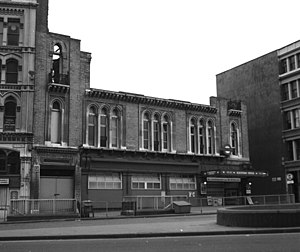
Blackfriars Station / London Underground / Historie
Stationens eksteriør i 1977.
Blackfriars Station, også kendt som London Blackfriars, er en London Underground- og National Rail-station i City of London. Perronerne går hele vejen over Themsen, parallelt med Blackfriars Bridge. Indgangen på nordbreden er beliggende på den sydlige side af Queen Victoria Street, tæt på krydset med New Bridge Street. En ny indgang på sydbreden åbnede den 5. december 2011. Stationen er i takstzone 1. Underground-stationen var lukket under et større sporarbejde i næsten tre år fra marts 2009 til 20. februar 2012.